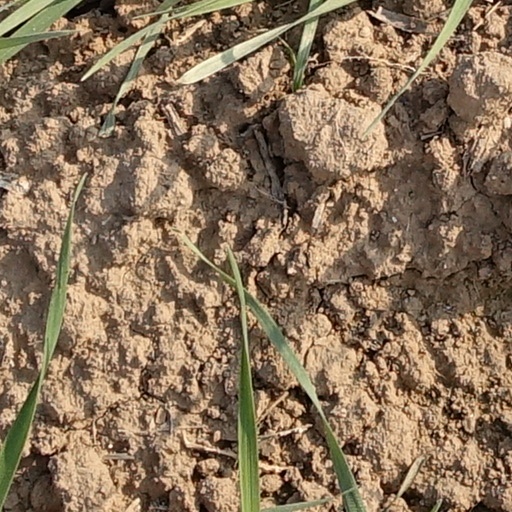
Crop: wheat